Hong Kong Special Administrative Region passport

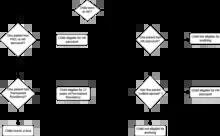
Flowchart to determine eligibility

On the inner front cover of the passport, below the crest of the People's Republic of China and above a picture of the Great Wall of China are the following words: